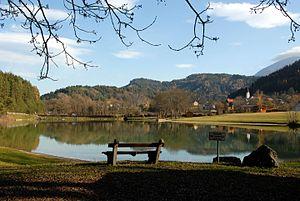
Sittersdorf est une commune autrichienne du district de Völkermarkt en Carinthie.